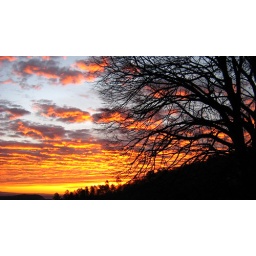
red sky in the morning...